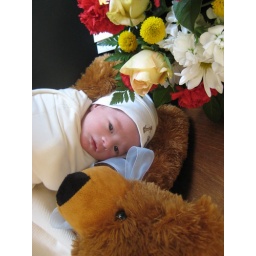
Week 2: They sent flowers in a cute little red wagon, and a stuffed bear that's bigger than the baby!